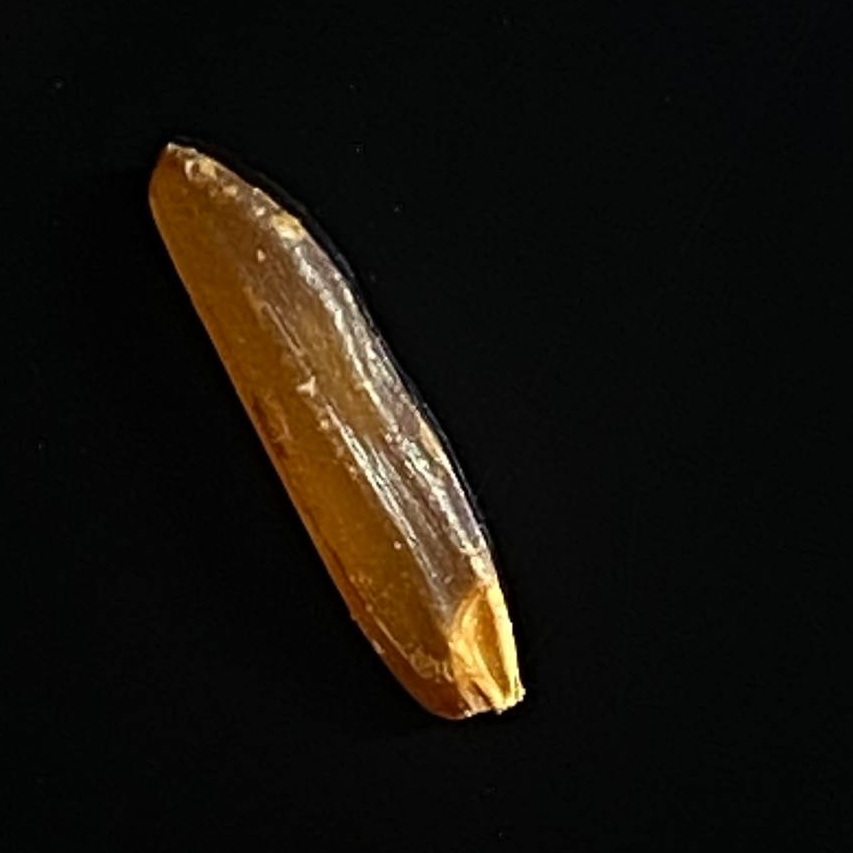
Rice variety: Red_Cargo